History of the Catholic Church in Belize

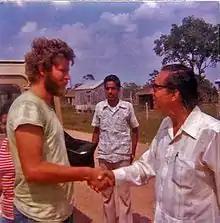
Price and Peace Corps volunteer

Edward J. O’Donnell, S.J., before becoming president of Marquette University, led discussion classes at St. John's College night school from 1945 to 1948, based on Pope Pius XI’s social encyclical "Quadragesimo anno" (1931). Class members included future political and People's United Party leaders George Cadle Price, Philip Goldson, Herman Jex, John Albert Smith, Leigh Richardson, and Nick Pollard Sr. Price, popularly known as the "Father of the Nation," led Belize through its independence movement, holding the top office in the country for a cumulative 27 years. Price’s authorized biographer observes that Price had great respect for the Jesuits, and his policies based on social justice are easily traced to "Quadragesimo anno". The editor of "Amandala" newspaper, Evan X Hyde, stated that “the Catholic Church in British Honduras … achieved political power when George Price became PUP leader.” He is pictured here with Peace Corps volunteers.